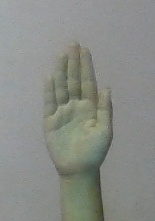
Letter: seen